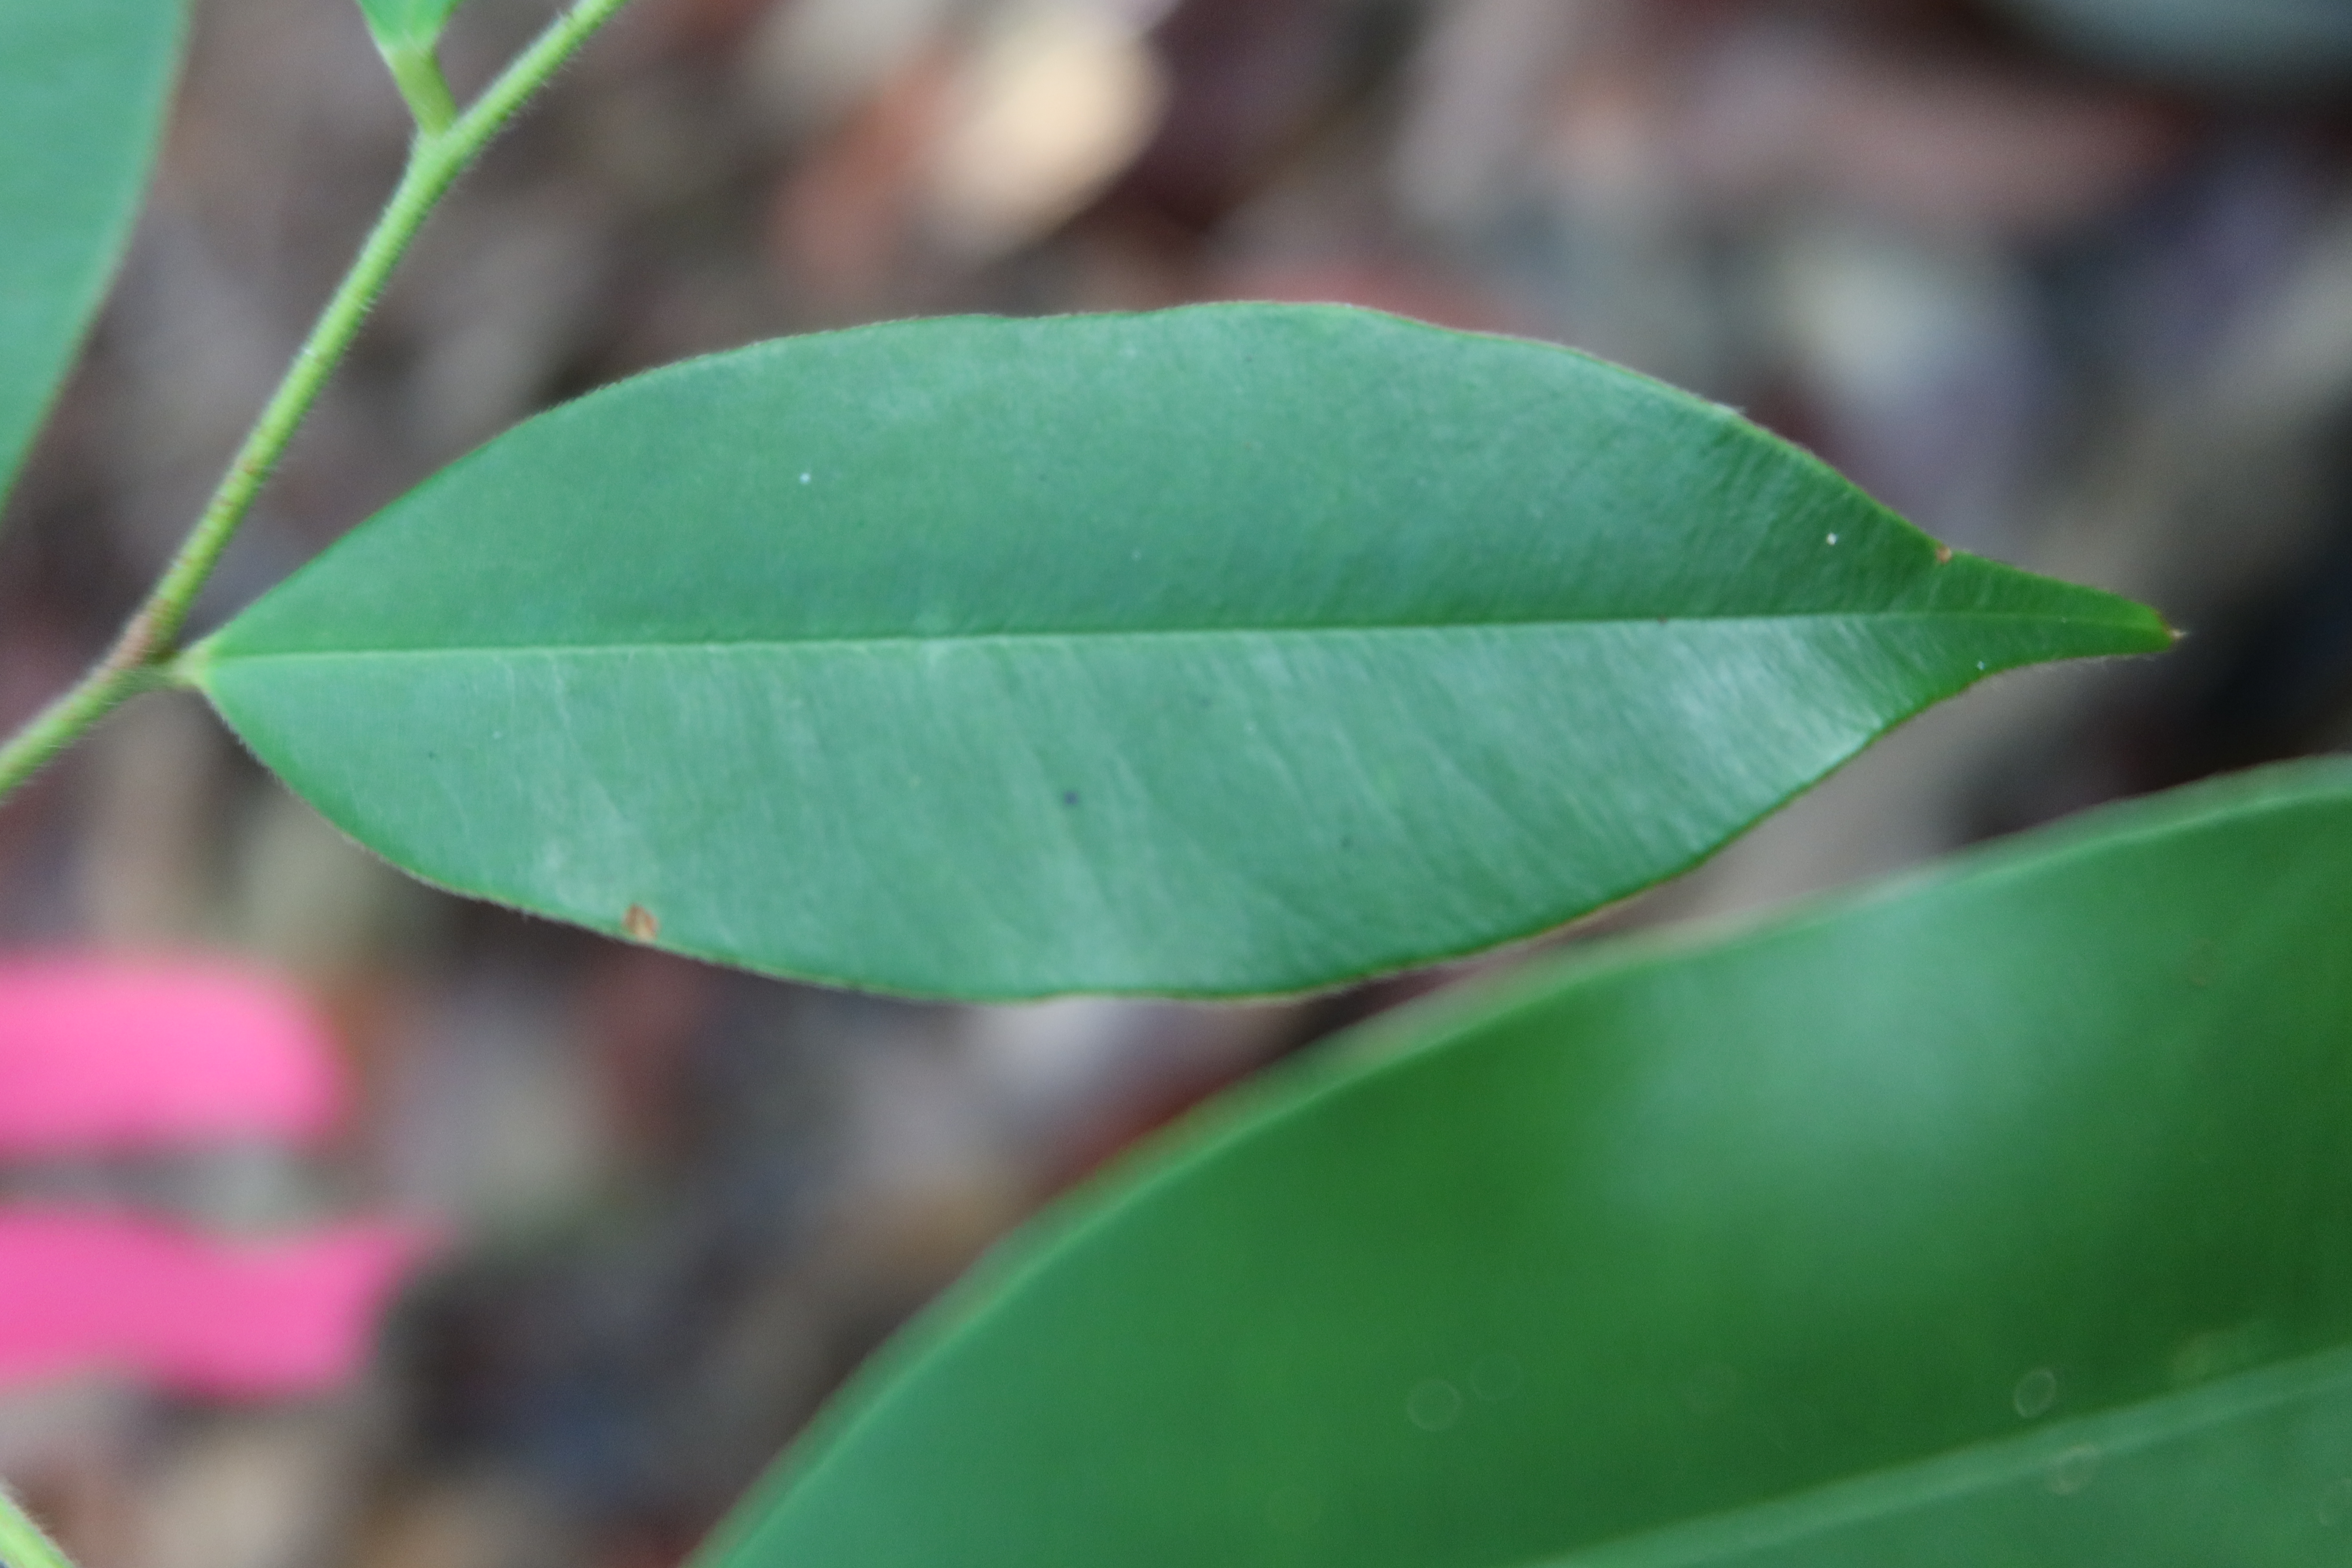
Label: Healthy